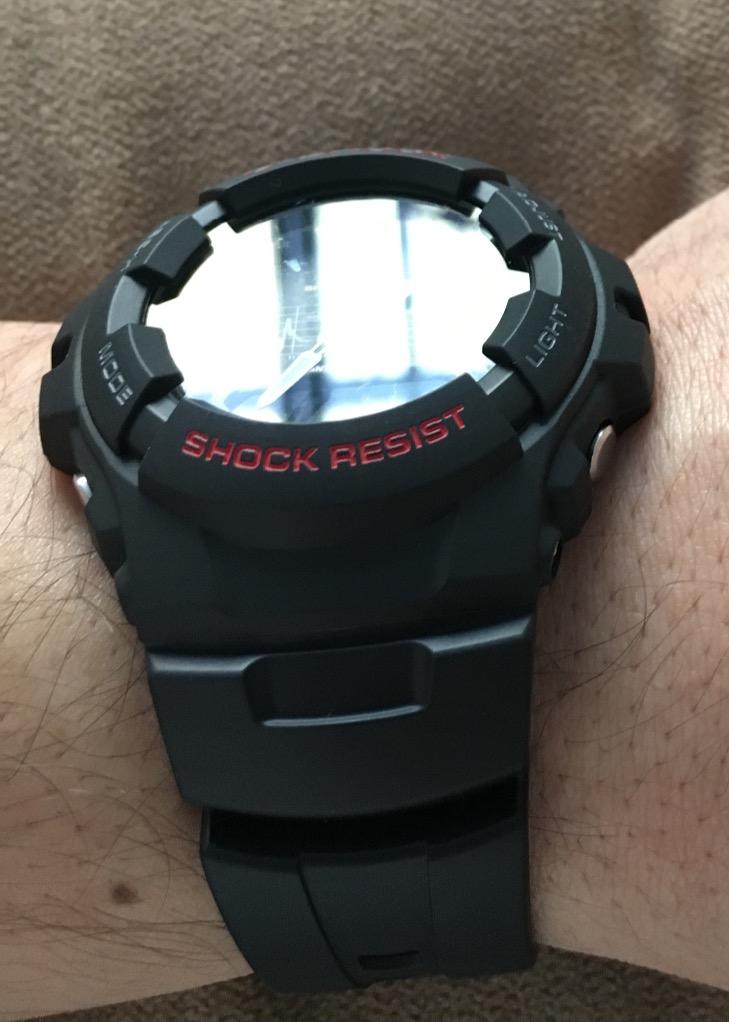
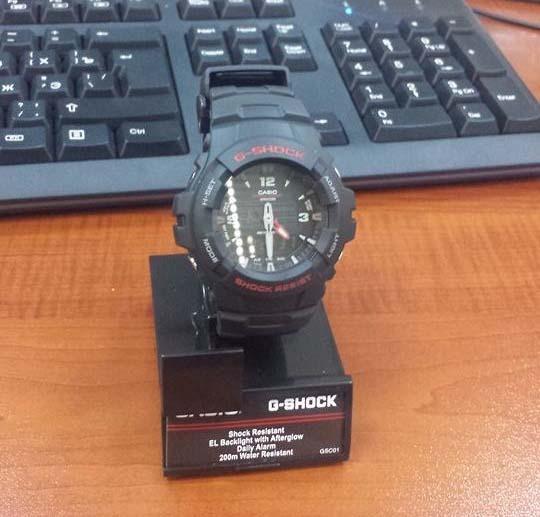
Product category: accessories_watch
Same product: yes